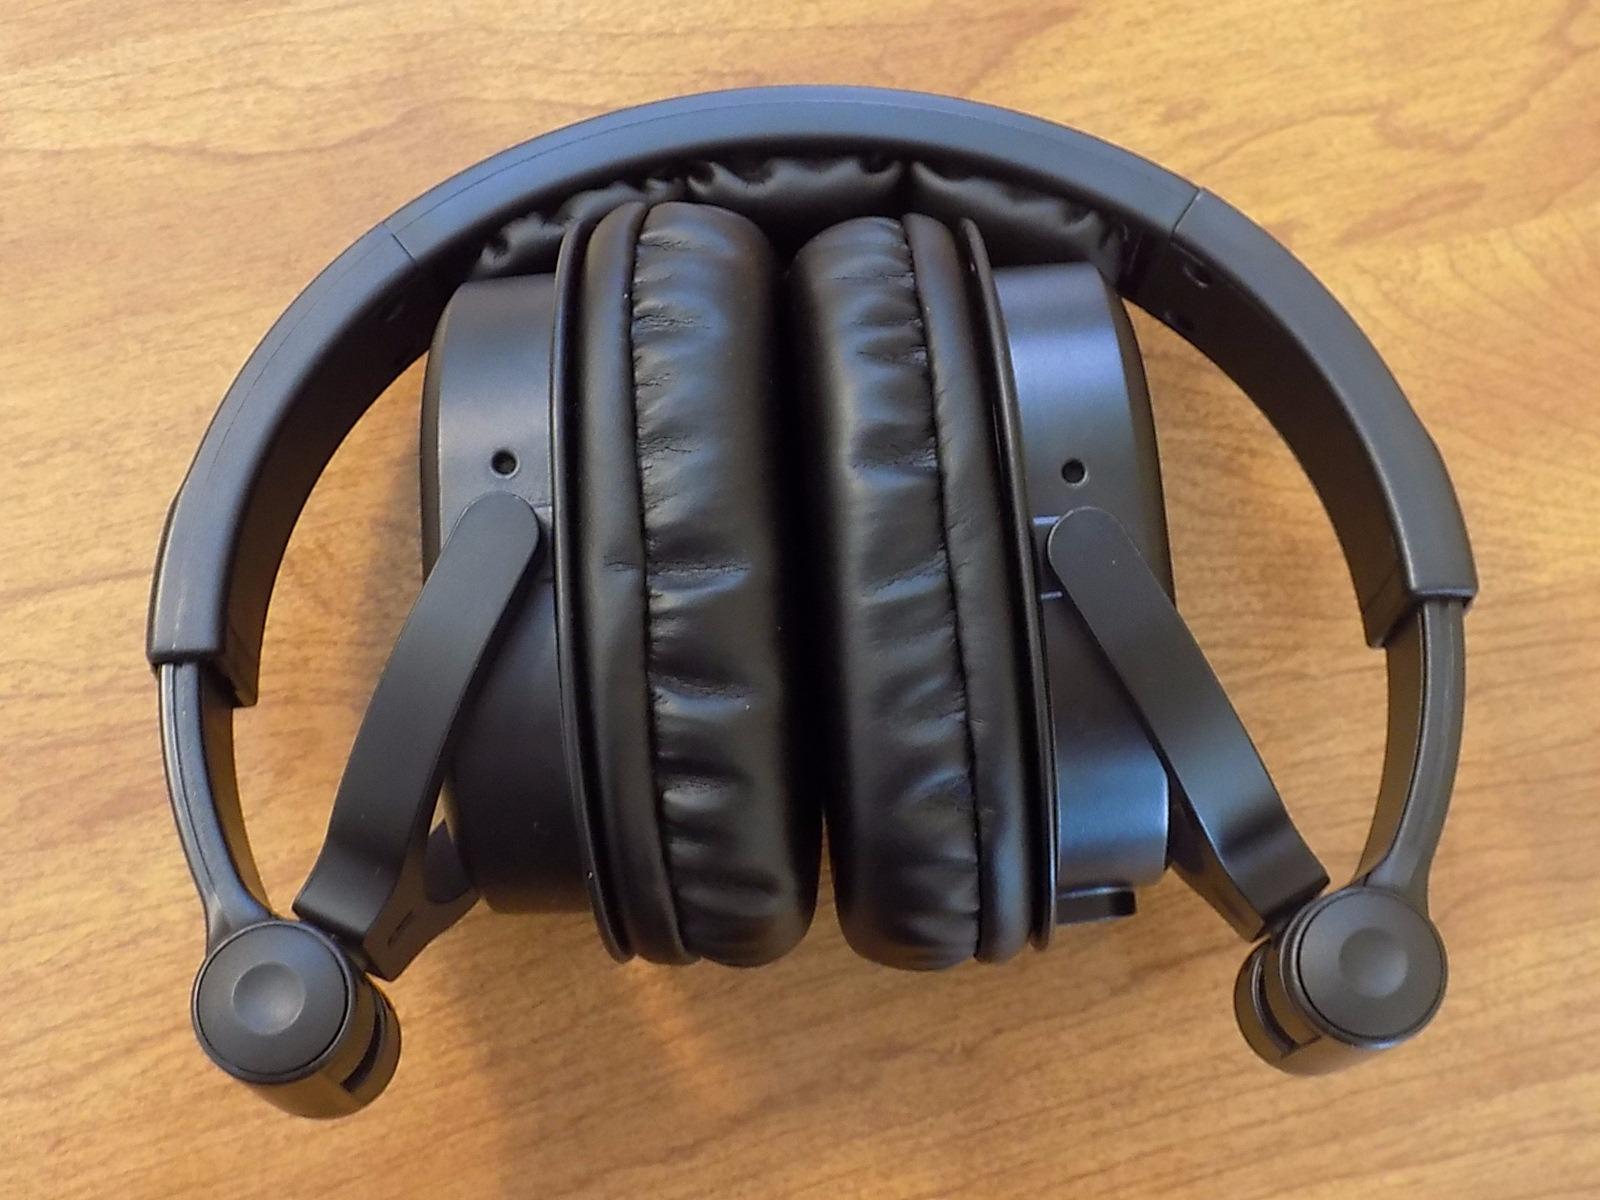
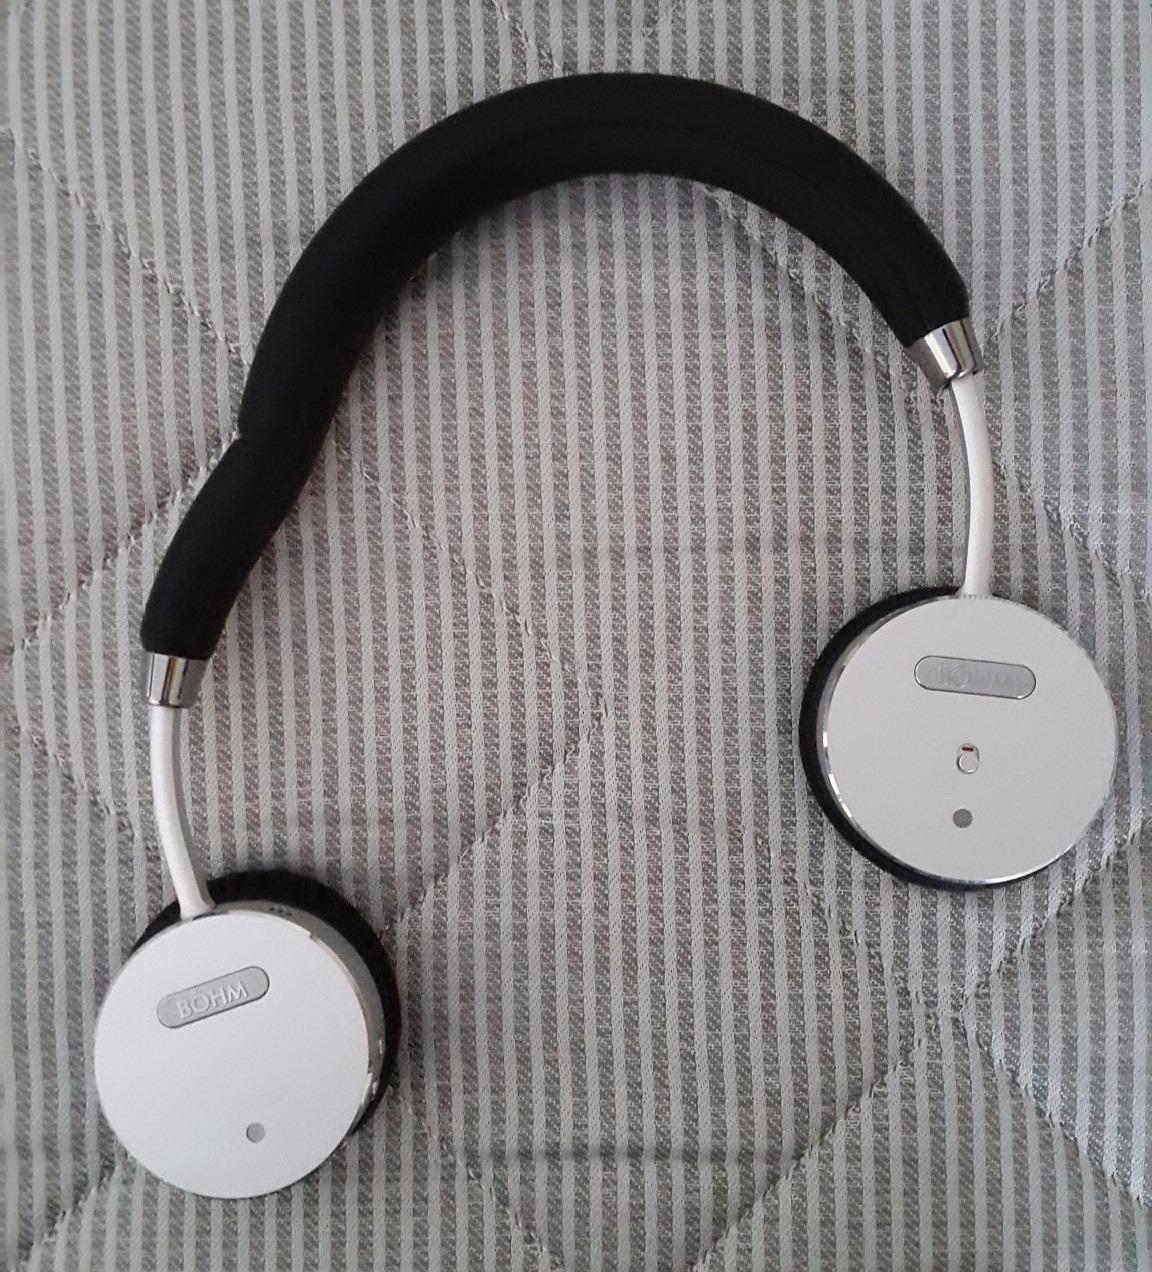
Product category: headphones
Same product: no